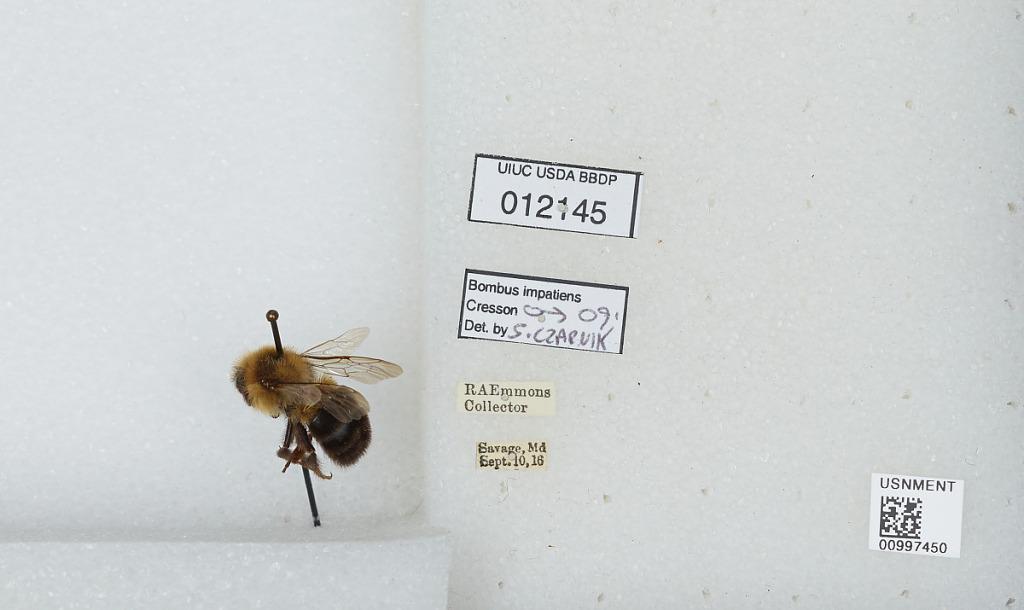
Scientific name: Bombus (Pyrobombus) impatiens Cresson
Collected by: R. Emmons
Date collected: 1916-9-10
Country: United States
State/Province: Maryland
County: Howard
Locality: Savage
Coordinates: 39.1375, -76.8239
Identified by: Czarnik, S.